Iris lactea

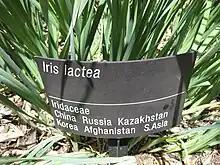
Plant label showing wide range of distribution

"I. lactea" grows in a wide range of habitats. Including steppe meadows, turf slopes, heavily grazed river shore within desert steppe, grasslands, roadsides,